Church of San Giovanni in Valle

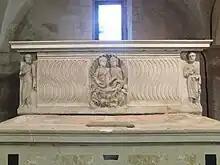
3rd century sarcophagus

To the right of the altar is a sarcophagus whose making has been dated, observing its style, to the third century (or according to others even to the second century), thus suggesting that it was initially pagan. Made of Parian marble, it has on the front side extensive strigilation, that is, wide undulating grooves, an element typical of Roman sarcophagi of the 3rd and 4th centuries. In the center the strigilation is interrupted to give way to a shell in which are inserted the busts of two spouses looking at each other: the portrait of the husband, wearing a tunic, appears with marked realism, while in that of the wife the hair combed into braids according to the custom of the time stands out. Below the two figures is carved a pastoral scene consisting of some sheep among shepherds and saplings. One of the two shepherds is depicted seated in the act of handing something to a nearby sheep while the other appears leaning on a stick with a thoughtful look.